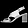
Label: Sandal